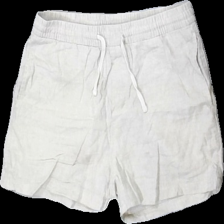
View: front
Type: Shorts
Category: Ladies
Brand: H&M
Colors: Beige
Material: 100% Cotton
Cut: Cropped
Size: S
Season: All
Price range: 50-100
Recommended usage: Reuse
Description: beige shorts with drawstring